Gunzenhauser Museum

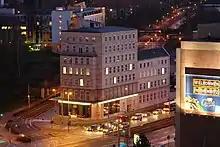
The museum's building

The Gunzenhauser Museum is a museum and art gallery located in Chemnitz, the third largest city of Saxony, Germany. It contains 2,459 works by 270 modern artists of the 20th century that have been collected by the art dealer Dr. Alfred Gunzenhauser. The Gunzenhauser Museum was inaugurated in December 2007 in the presence of German President Horst Köhler and is one of the most important museums of modern art in Germany.